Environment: real
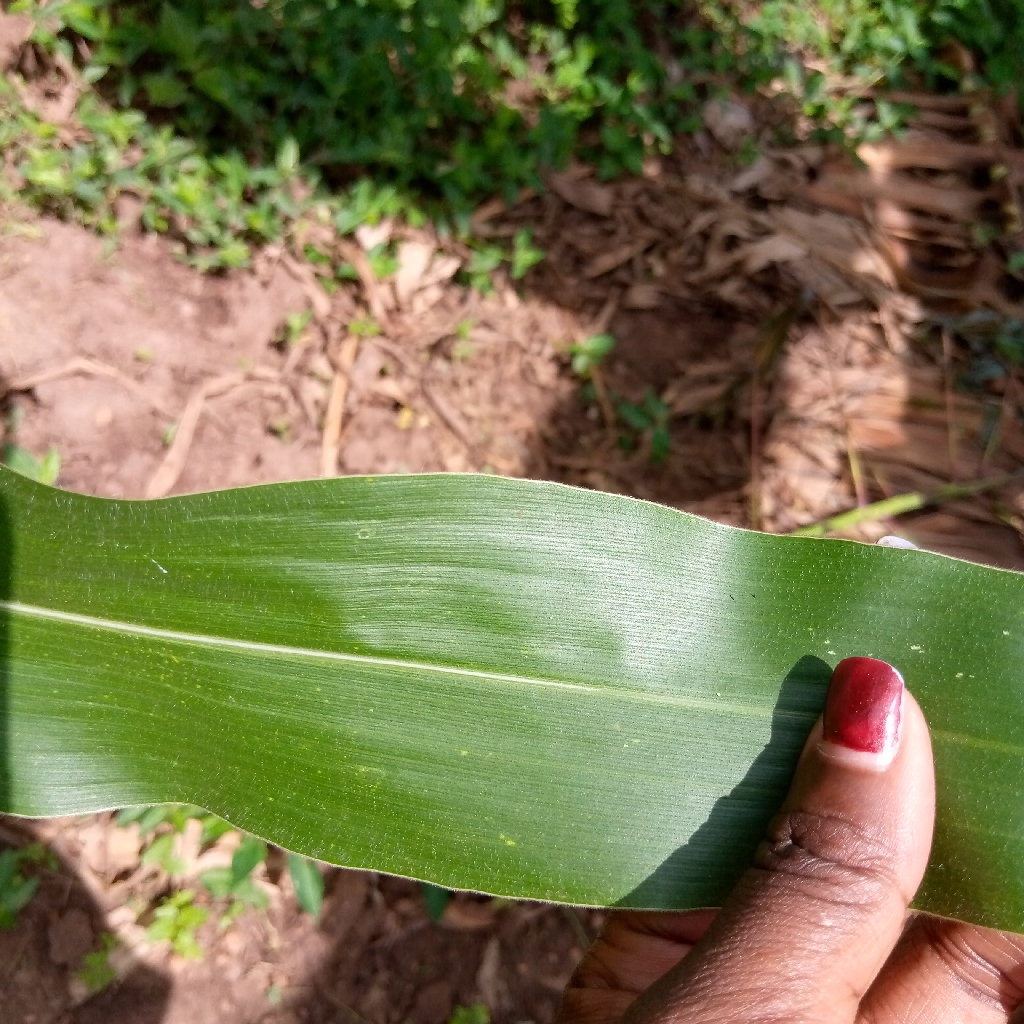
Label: healthy